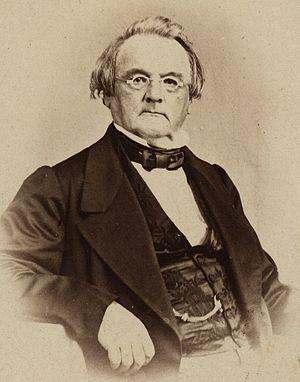
Wilhelm Matthias Naeff, Conseiller fédéral 1848-1875 Italiano: Wilhelm Matthias Naeff, Consiglio federale 1848-1875
La liste des présidents de la Confédération suisse présente le membre président du Conseil fédéral depuis 1848 à nos jours. Élu par l'Assemblée fédérale pour un an, le président de la Confédération suisse préside les rencontres du Conseil et assume certains devoirs protocolaires. Il ne possède pas de pouvoir supérieur aux autres membres et continue à diriger son département. Le président est désigné à la session d'hiver des Chambres fédérales, en décembre, et entre en fonction le 1ᵉʳ janvier de chaque année ; traditionnellement, la charge se transmet par doyenneté et le vice-président de l'année précédente devient généralement président l'année suivante. Ainsi, Simonetta Sommaruga, vice-présidente en 2019, est présidente en 2020.